Leroy W. Stutz

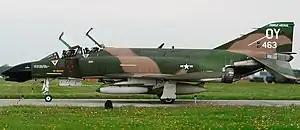
Vietnam era F-4 Phantom II

Stutz reported that he saw Gregory several times the day of their capture, but Gregory was unconscious. Both men were transported to the Hanoi Hilton in the same truck and arrived on the same day they were shot down. Stutz never saw Gregory again. In 1987, "Life" magazine published a story about Gregory who was still listed as missing in action. Three months later, Vietnamese officials discovered Gregory's remains, returning them to his family 22 years after Stutz's return.